Ali Zafar

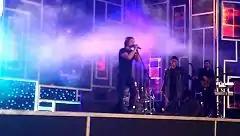

After he got fame, Zafar first performed at the ceremony of 3rd Lux Style Awards in 2004. The following year, he did his stage act at 4th Lux Style Awards. He then sang live the songs in 5th Lux Style Awards in 2006 and 6th Lux Style Awards in 2007, and then performed a stage dance with Reema Khan in the 2007 ceremony. He also had performed in Mela Festival at Oslo, Norway in 2008.